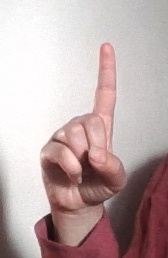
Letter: bb